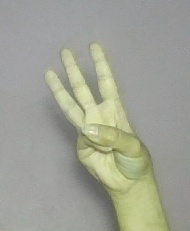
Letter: thaa